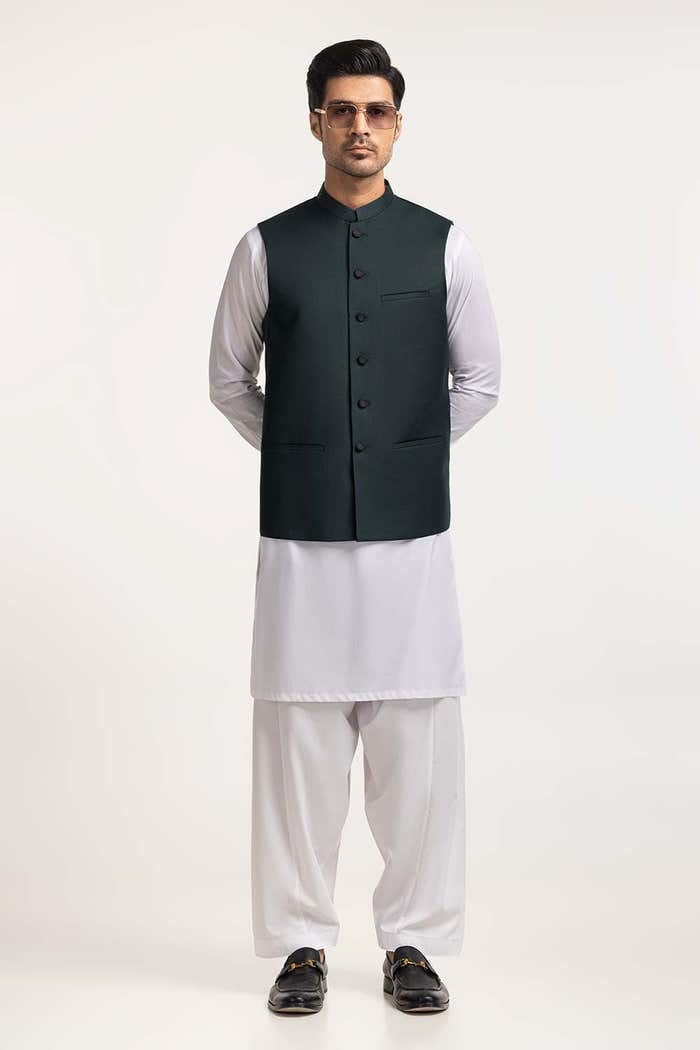
green khan traditional pakistani vest